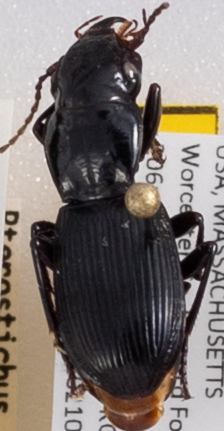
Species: Pterostichus rostratus
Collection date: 2021-06-23
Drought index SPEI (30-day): -0.114
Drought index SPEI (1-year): -1.28
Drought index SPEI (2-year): -1.928